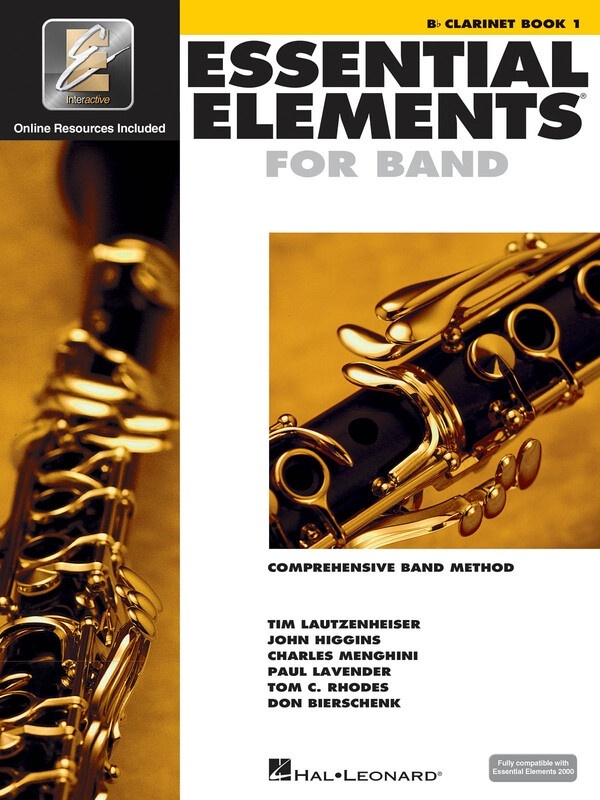
ESSENTIAL ELEMENTS FOR BAND BK1 CLARINET EEI
Essential Elements for Band offers beginning students sound pedagogy and engaging music, all carefully paced to successfully start young players on their musical journey. EE features both familiar songs and specially designed exercises, created and arranged for the classroom in a unison-learning environment, as well as instrument-specific exercises to focus each student on the unique characteristics of their own instrument. EE provides both teachers and students with a wealth of materials to develop total musicianship, even at the beginning stages. Essential Elements now includes Essential Elements Interactive (EEi), the ultimate online music education resource. EEi introduces the first-ever, easy set of technology tools for online teaching, learning, assessment, and communication... ideal for teaching today's beginning band and string students, both in the classroom and at home.
Brand: Hal Leonard Australia
Category: Arts & Entertainment > Hobbies & Creative Arts > Musical Instruments > Woodwinds > Clarinets